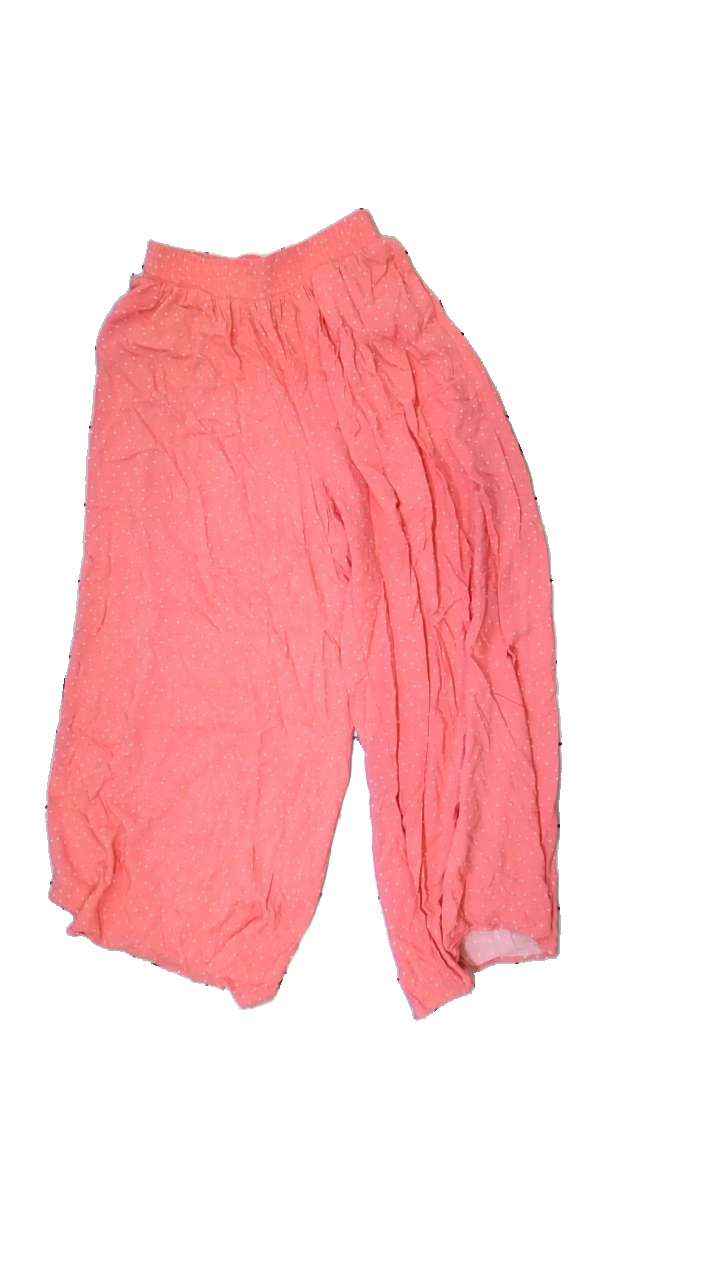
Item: Pajamas (Ladies)
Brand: H&m
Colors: Pink, White
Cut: Regular
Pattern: Dots
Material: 100% viscose
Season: All
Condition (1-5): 3
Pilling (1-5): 4
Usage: Reuse
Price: <50